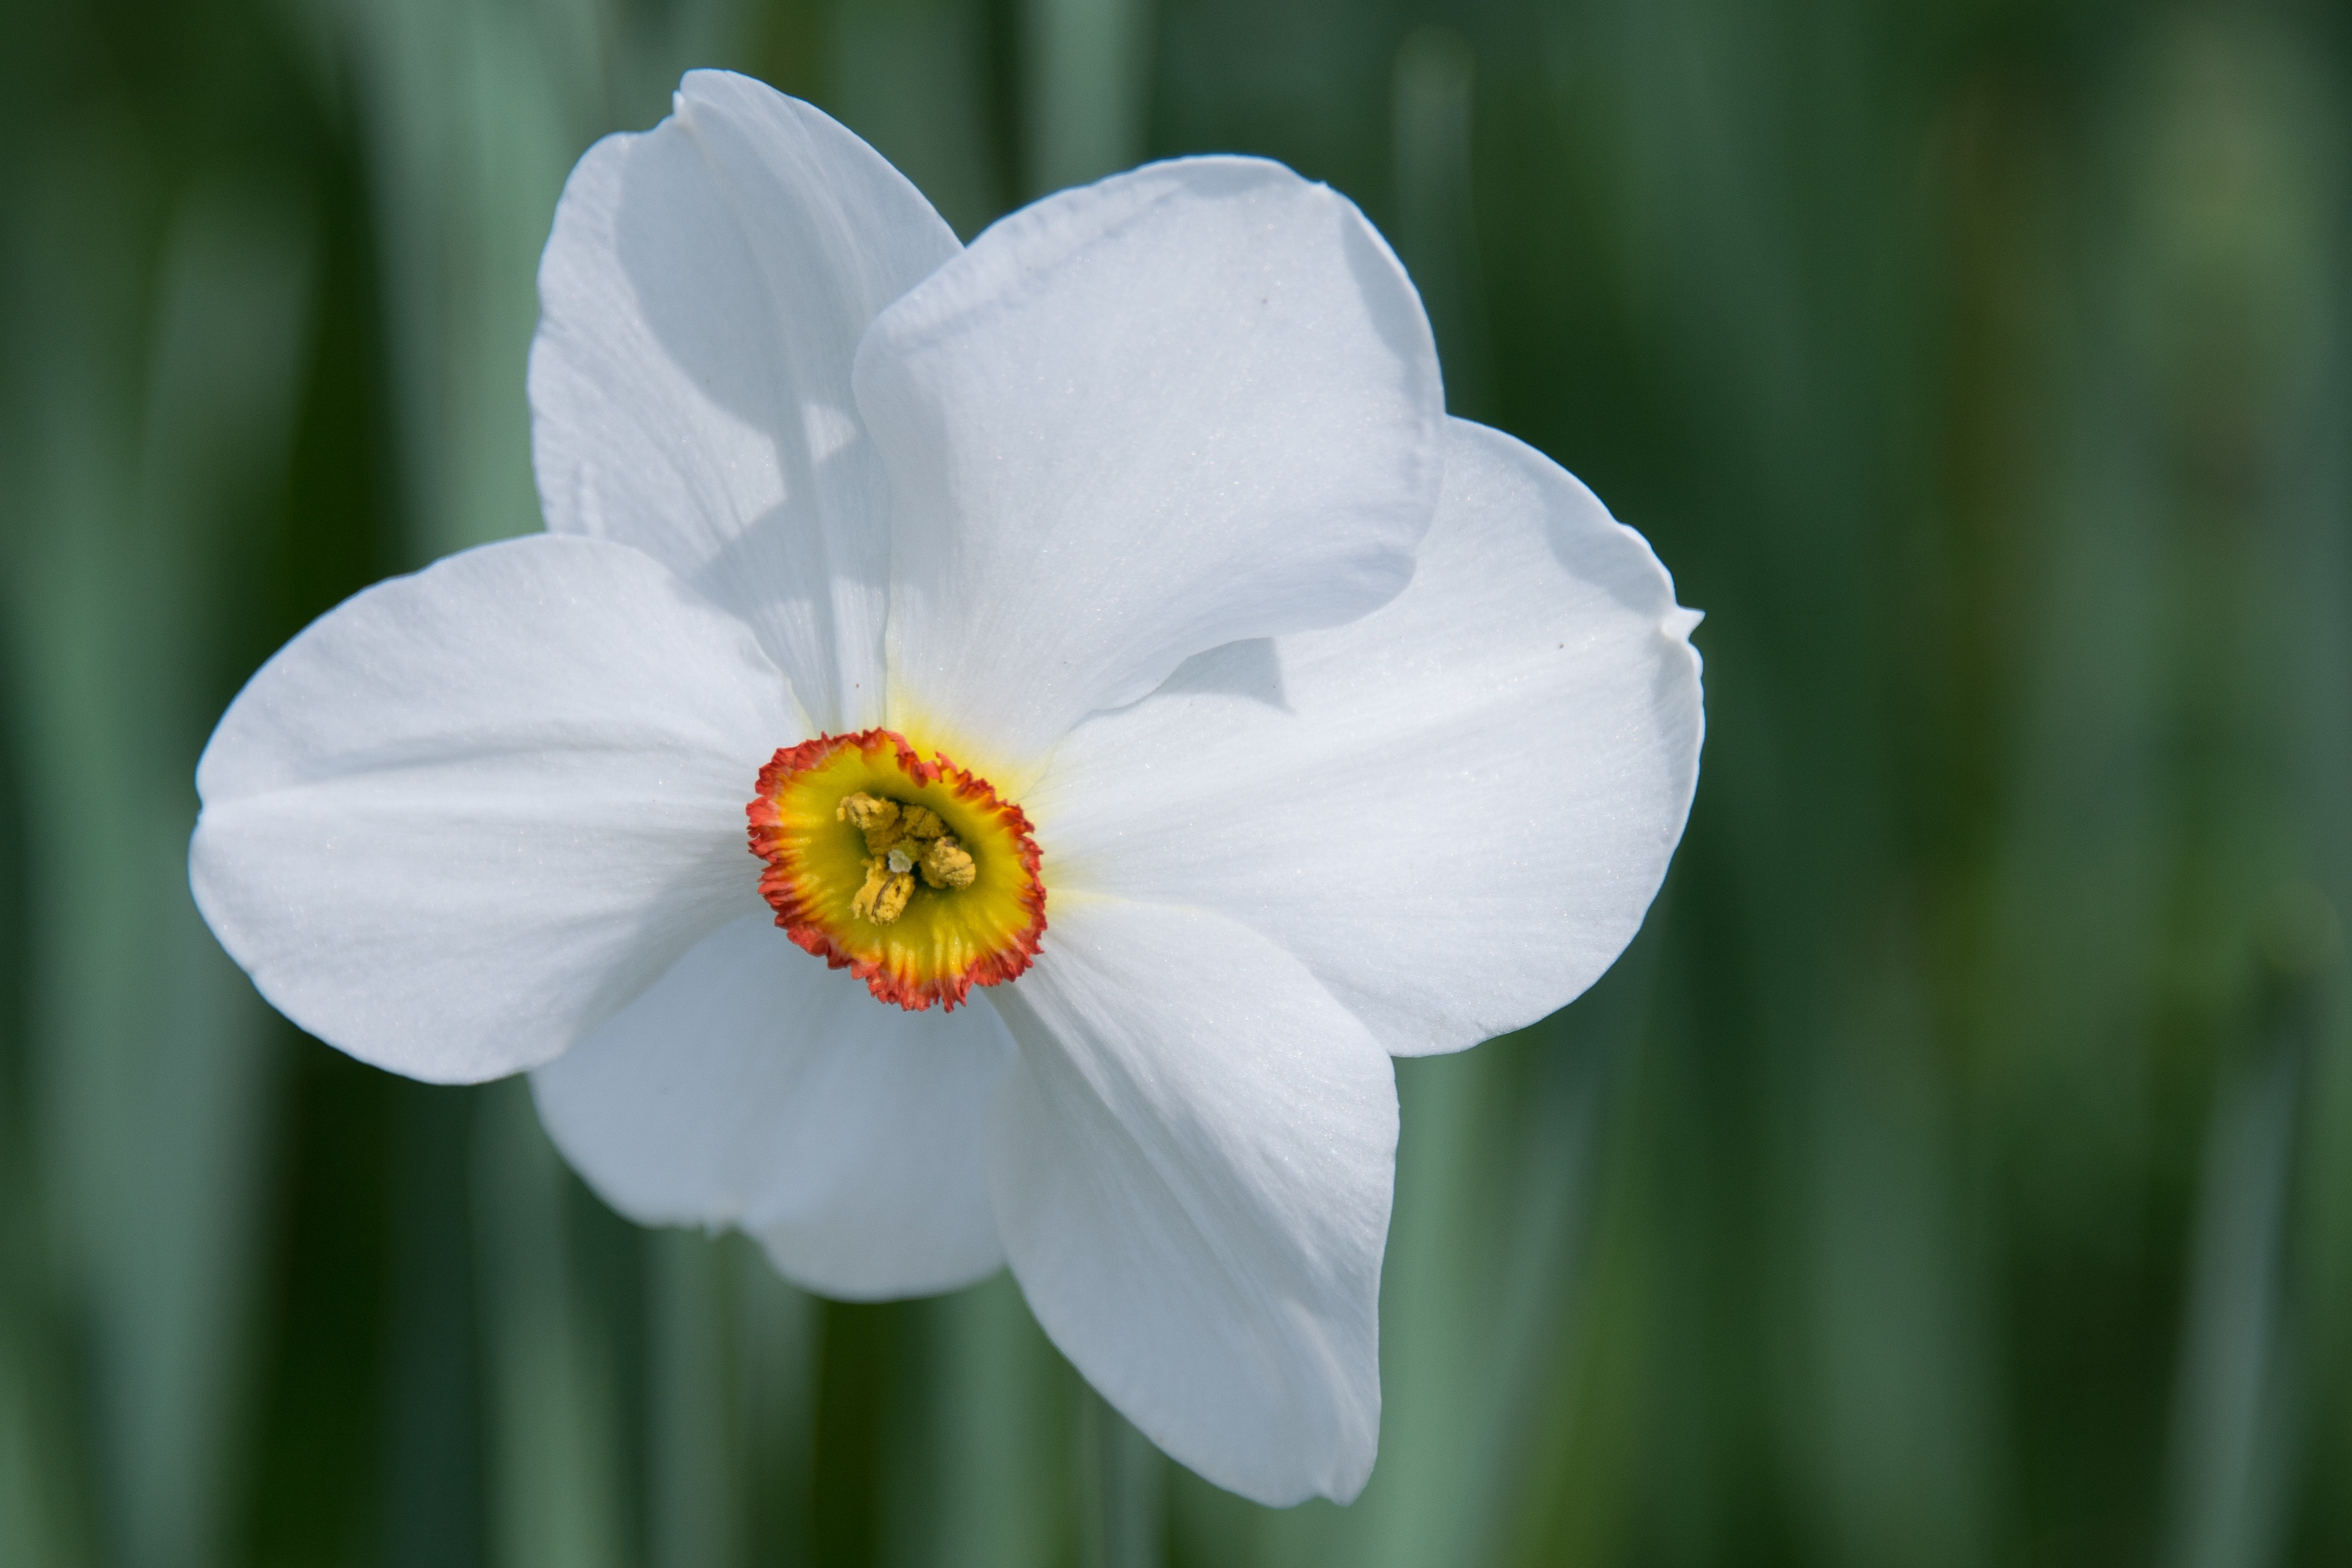
blossom, plant, white, flower, petal, bloom, spring, macro, botany, yellow, close, daffodil, flora, close up, narcissus, easter, macro photography, flowering plant, plant stem, land plant